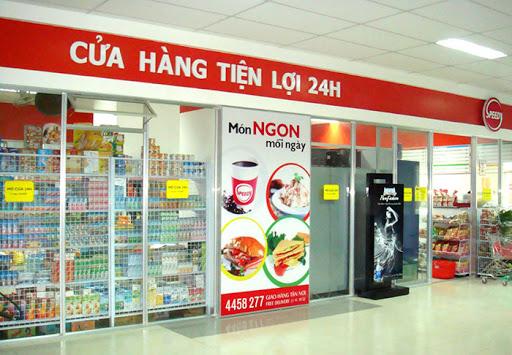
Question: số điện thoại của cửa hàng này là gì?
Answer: số điện thoại của cửa hàng này là 4 458 277